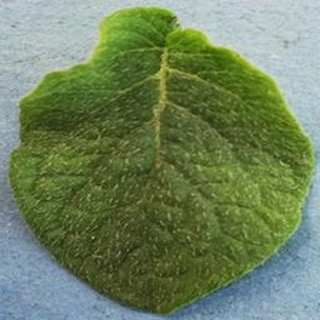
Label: healthy_potato